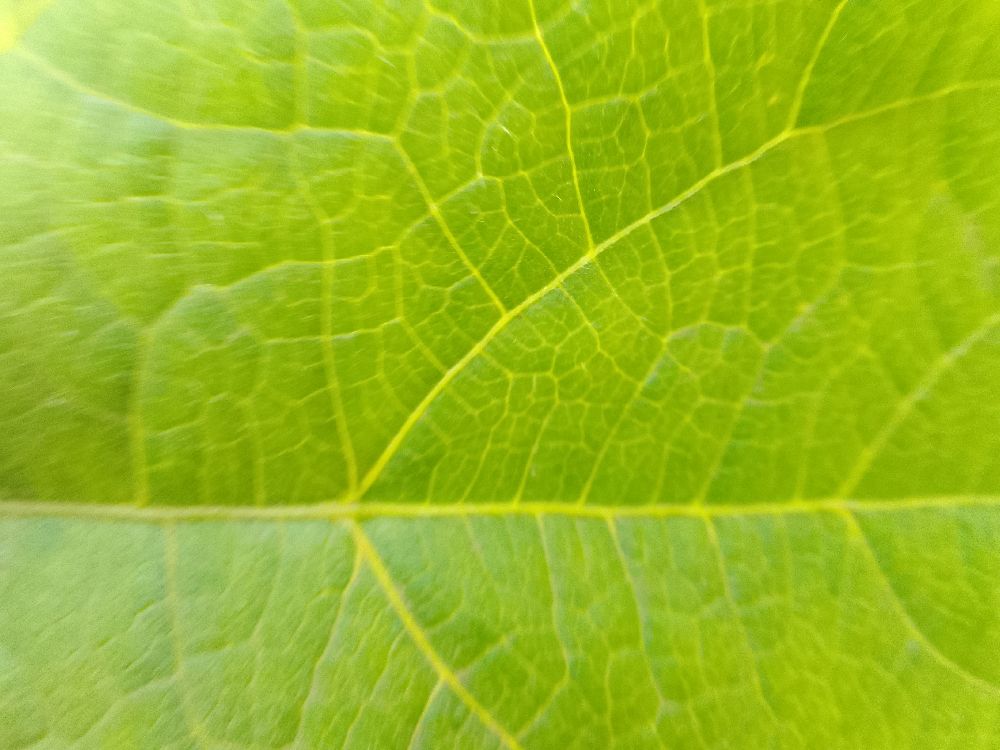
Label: healthy